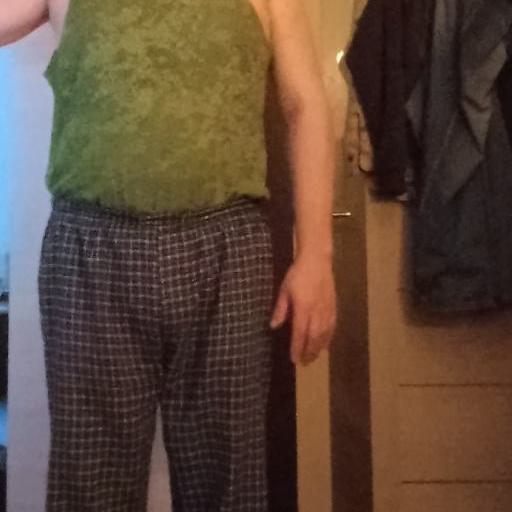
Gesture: no_gesture